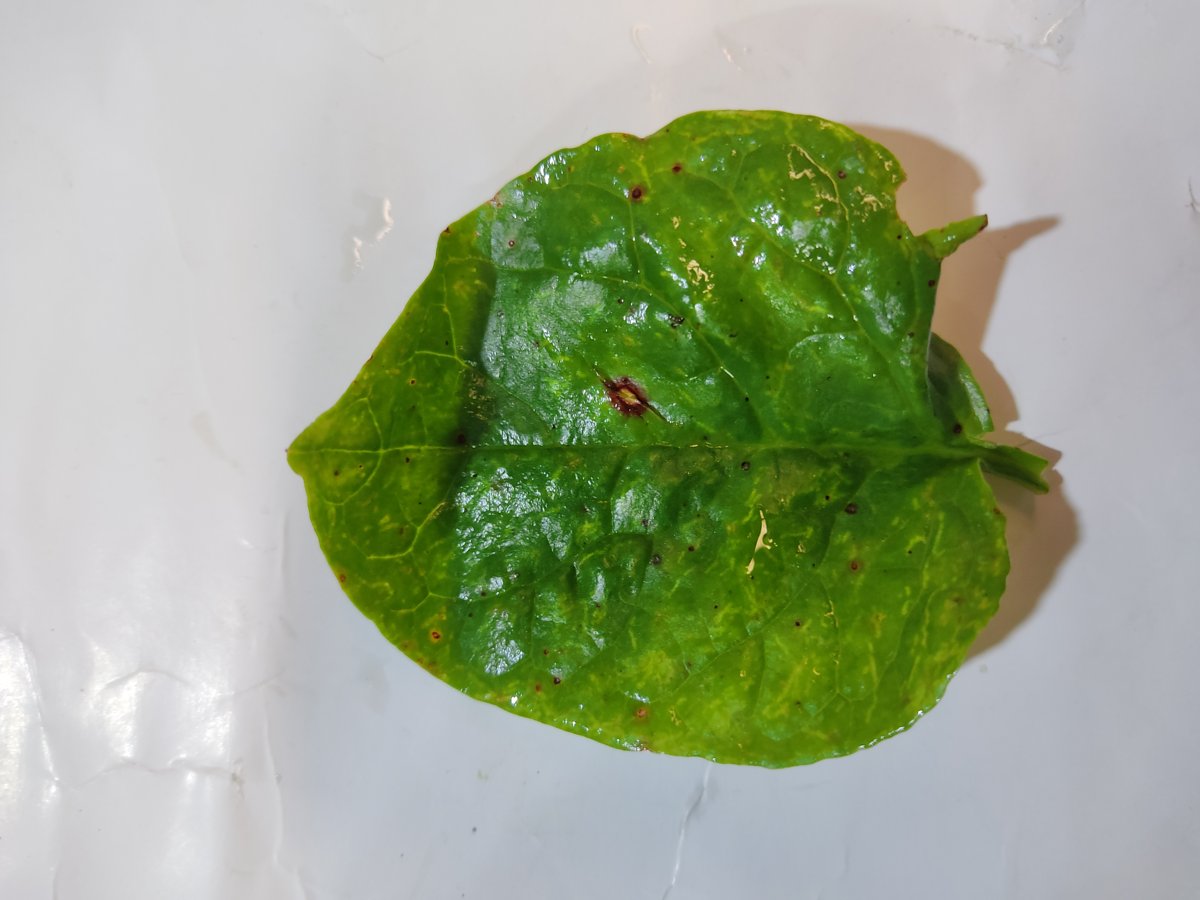
Label: Bacterial-Spot